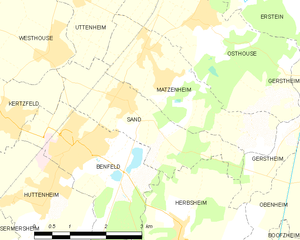
Carte des communes françaises